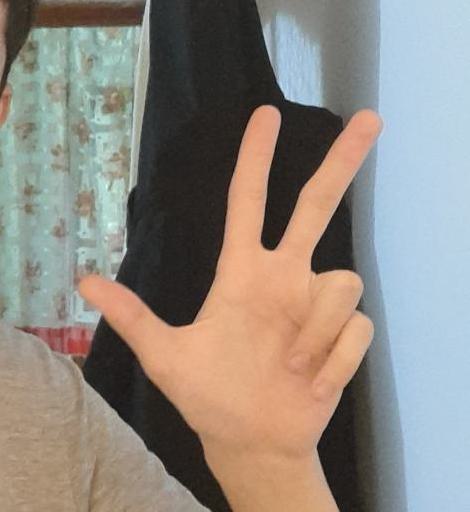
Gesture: three2